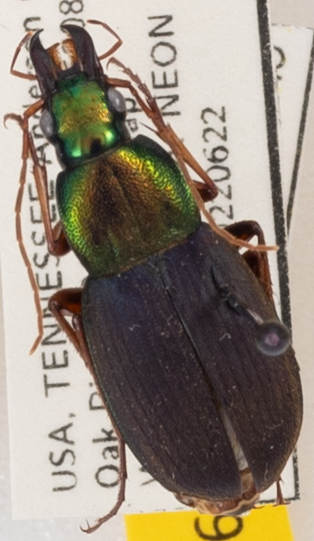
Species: Chlaenius emarginatus
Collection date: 2022-06-22
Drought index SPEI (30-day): -0.58
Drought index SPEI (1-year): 0.23
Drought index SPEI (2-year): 0.03